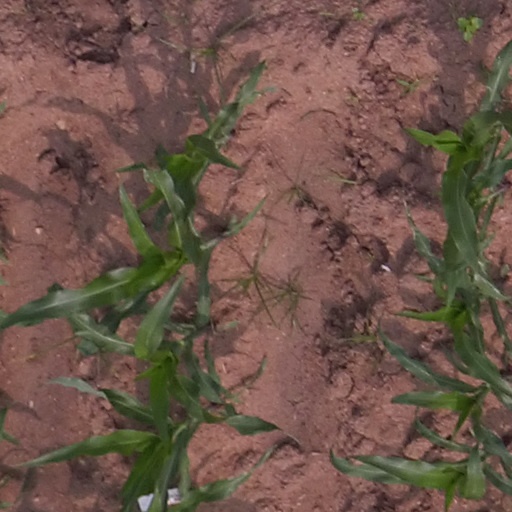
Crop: maize; corn